Pendleton Heights (Bethany, West Virginia)

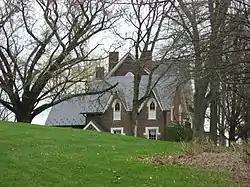
Pendleton Heights at Bethany College, April 2011

Pendleton Heights, also known as the William K. Pendleton House and Christman Manor at Pendleton Heights, is a historic home located on the campus of Bethany College, at Bethany, Brooke County, West Virginia. It was built in 1841, as a small, box like dwelling. It was altered in 1872 by college president William K. Pendleton to take on a Gothic Revival-style of architecture like other buildings on campus. It is a two-story brick residence with characteristic steep gable roofs and arched windows.